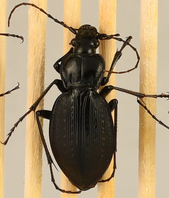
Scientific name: Carabus goryi
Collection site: Mountain Lake Biological Station NEON (MLBS), plot MLBS_002